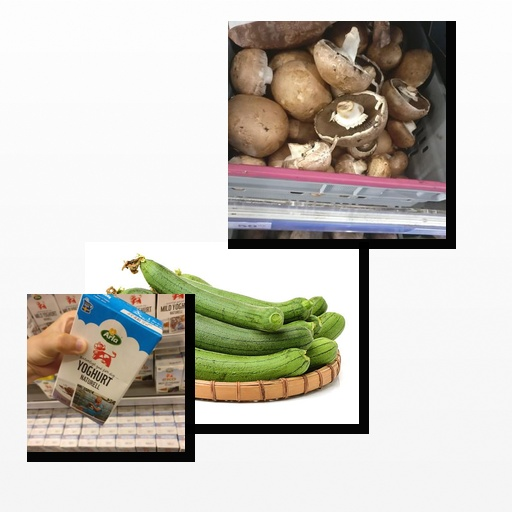
Food items: ridge_gourd, natural_yogurt, mushroom